1949 European Rowing Championships

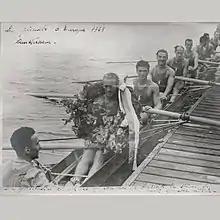
Canottieri Varese at the 1949 European Rowing Championships

The 1949 European Rowing Championships were rowing championships held on the Bosbaan in the Dutch city of Amsterdam. The competition was for men only, they competed in all seven Olympic boat classes (M1x, M2x, M2-, M2+, M4-, M4+, M8+) in late August.